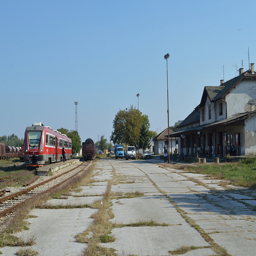
A train is stopped in its tracks next to a building and cars.
A city street with grass growing in the cracks
a train on a track near cars on a street
A run down street with grass growing in the middle it.
A couple of trains sitting on top of train tracks.